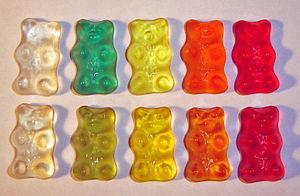
Nounours gélifiés Haribo
La gélatine est une substance solide translucide, transparente ou légèrement jaune, presque sans goût et sans odeur, obtenue par l'ébullition prolongée de tissus conjonctifs ou d'os d'animaux. Elle possède de nombreuses applications dans le domaine culinaire, la médecine, les industries agroalimentaire et pharmaceutique.
Haribo est une marque de confiserie allemande et le nom d'une multinationale fondée en 1920 par le confiseur allemand Hans Riegel. Elle tient son nom de son inventeur et de sa ville d'origine, Bonn : Hans Riegel Bonn.
Un Ours d'or ou Gummibär est un bonbon gélifié en forme d'ourson.